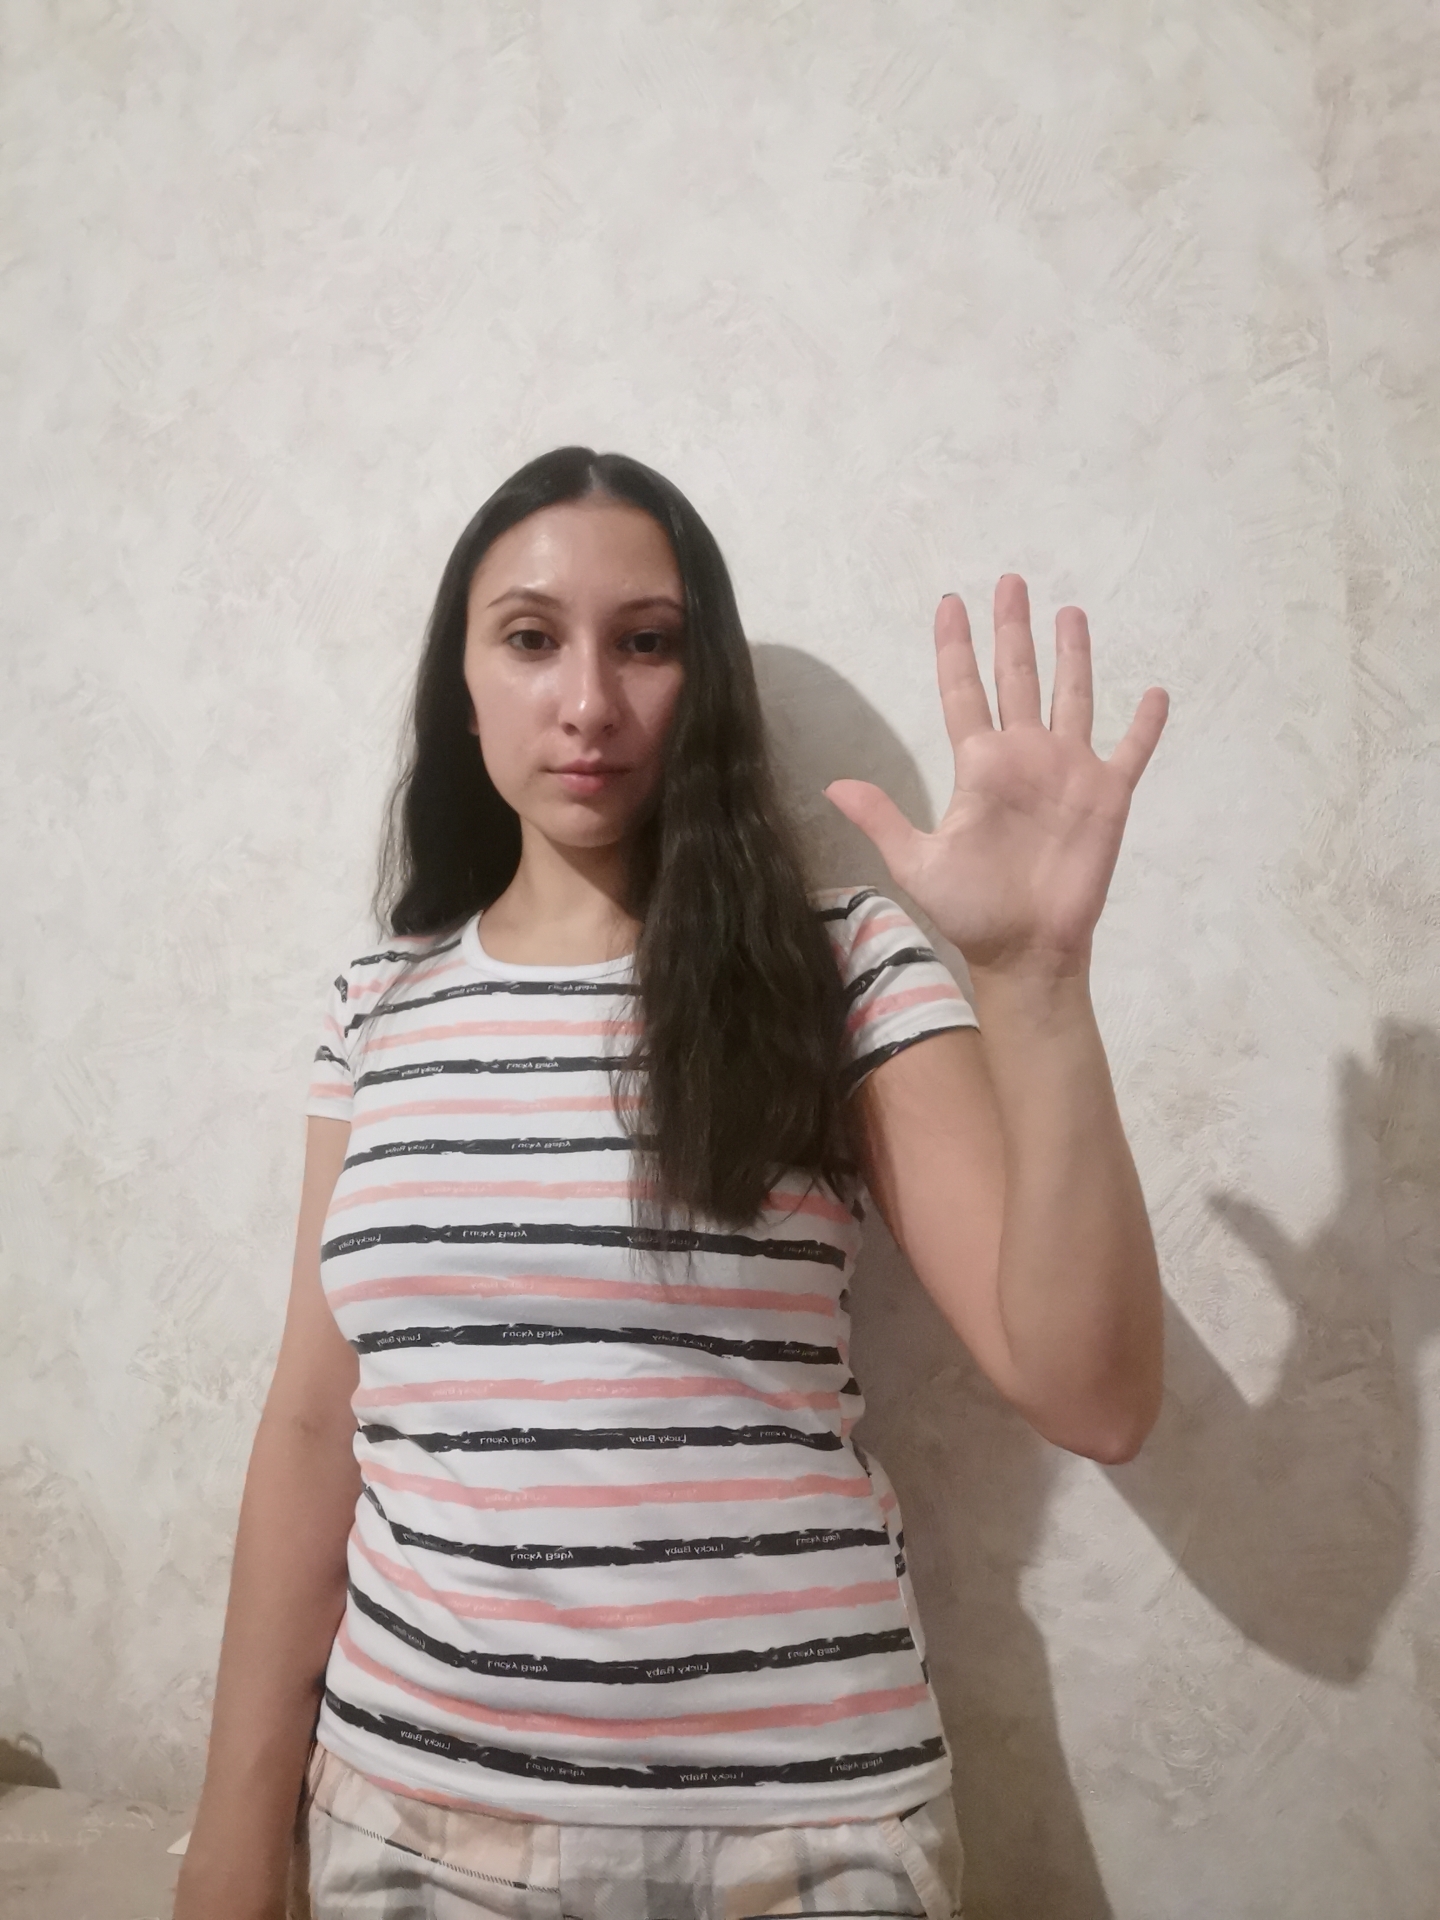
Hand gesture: palm